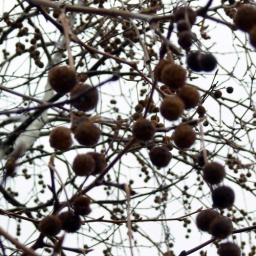
sticker balls in a tree